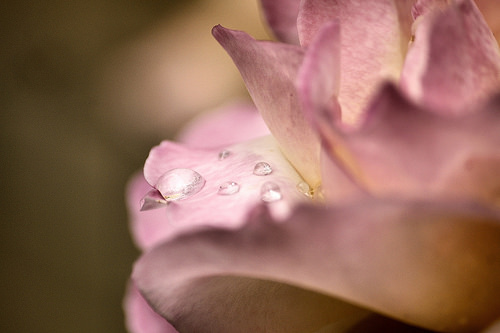
Flower: rose